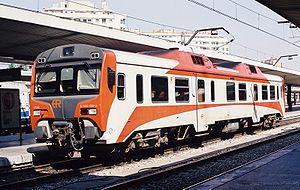
La série 596 est une série d'autorails de la Renfe, les chemins de fer espagnols.
Le Regional Exprés est un réseau de trains de voyageurs exploité par la Renfe en Espagne pour desservir les destinations situées à l'intérieur d'une région administrative, ainsi que les gares proches des régions voisines. C'est aujourd'hui une marque commerciale de la Renfe.
Le Regional, couramment connu sous son sigle Téoz en France, est le nom commercial d'un réseau de trains de voyageurs exploité par la Renfe en Espagne pour desservir les capitales de province distance jusqu'à 300km.